Folkestone Racecourse

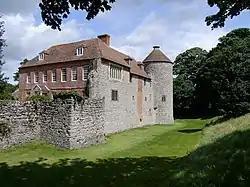
Westenhanger Castle.

Folkestone Racecourse was a thoroughbred horse racing venue in southeast England, until it closed in 2012. It is located in Westenhanger, by junction 11 of the M20 motorway and about west of Folkestone. The course remains closed and all running rail and steeplechase fences have been removed. In May 2016 it was revealed that the land covered by the racecourse forms part of a plan to develop and build housing. It is now unkempt and in a state of disrepair.